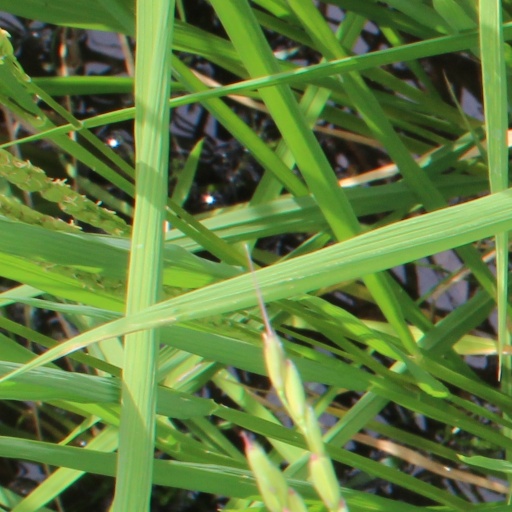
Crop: rice